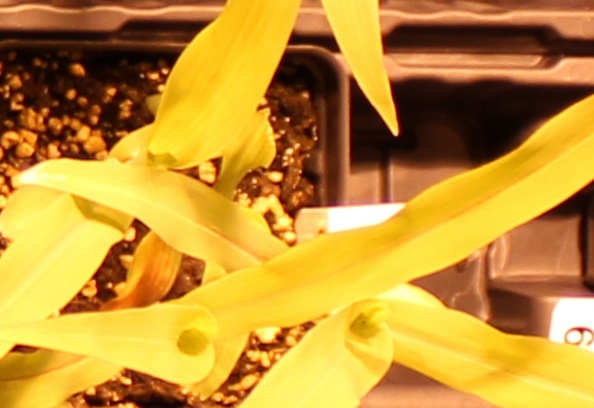
Label: Corn